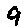
Label: 9